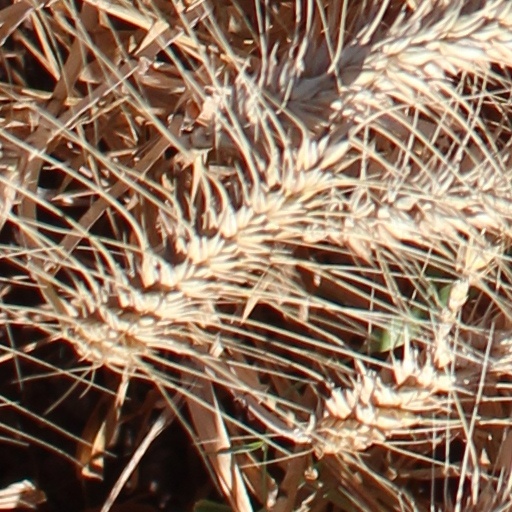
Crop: wheat